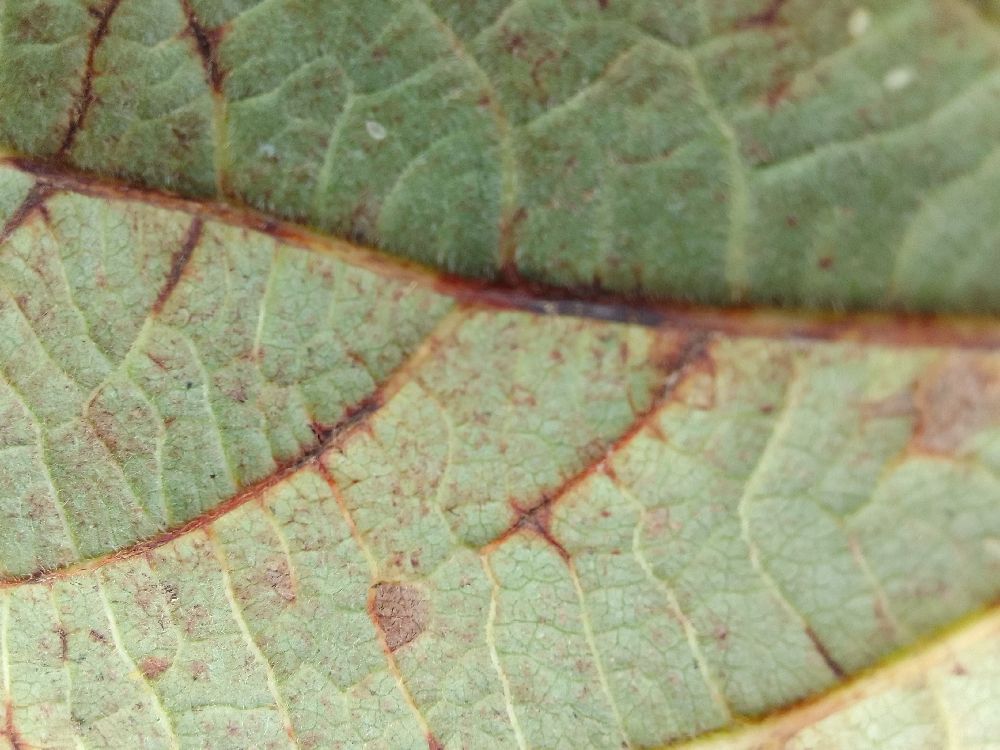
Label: anthracnose